Aiken Tennis Club

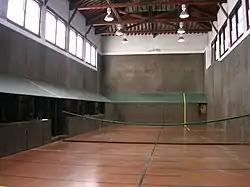
View of the court.

The Aiken Tennis Club is a private court tennis club located at 146 Newberry Street, SW in Aiken, South Carolina. It includes the Court Tennis Building. The club was incorporated in 1898 with the sponsorship of financier and founder of the prominent Whitney family, William C. Whitney. The building was constructed around 1902 and listed on the National Register of Historic Places on November 27, 1984.